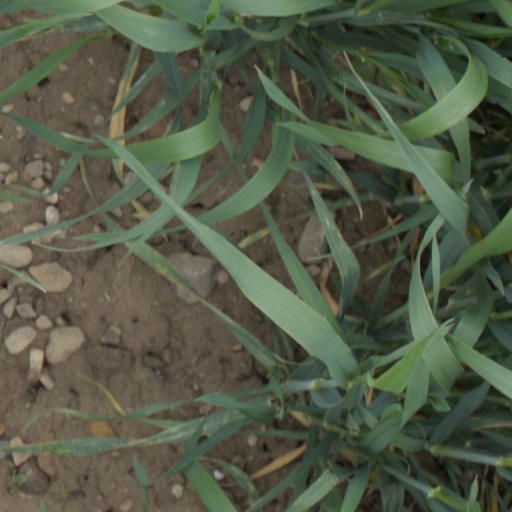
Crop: wheat